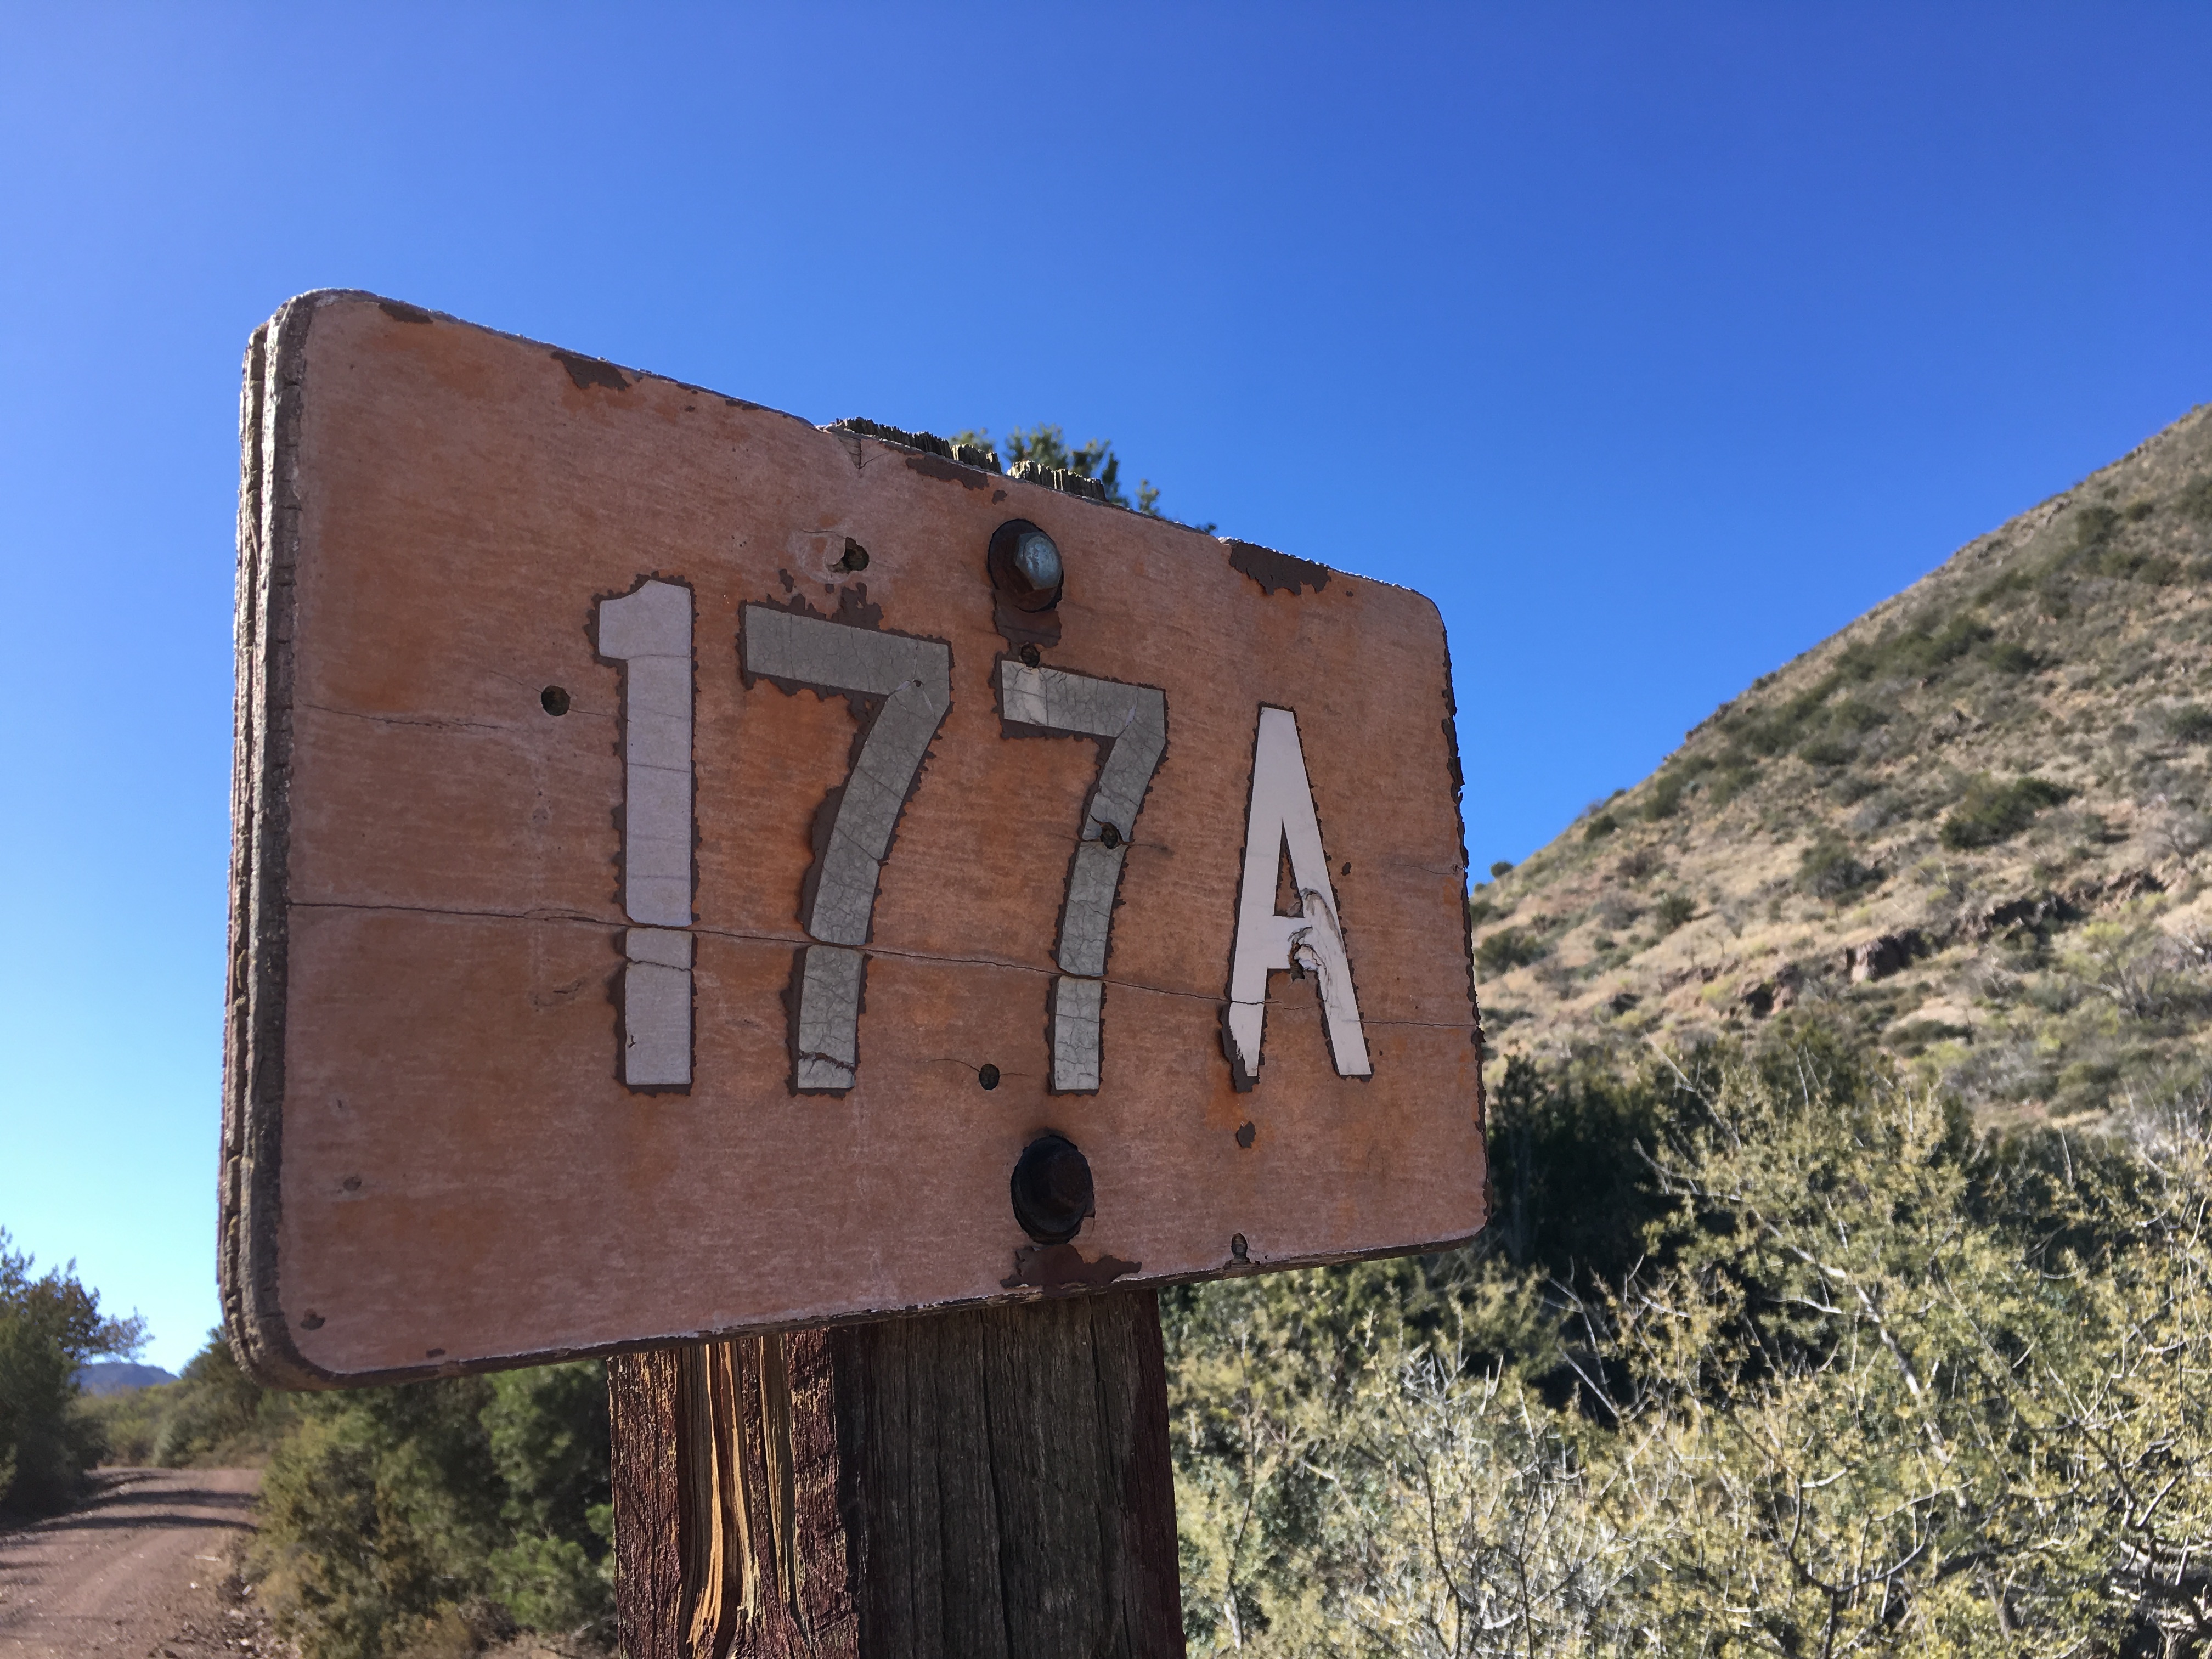
landscape, rock, mountain, sky, road, house, building, sign, facade